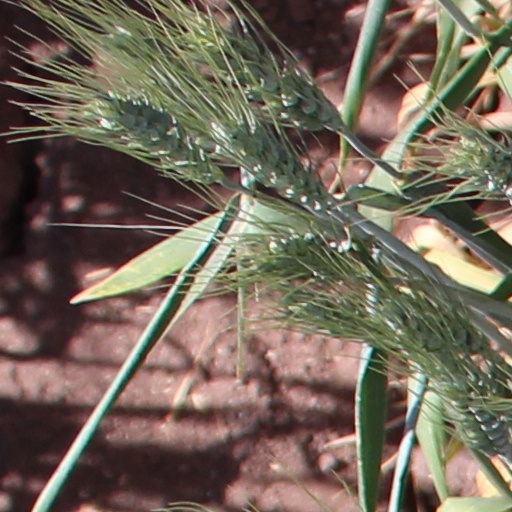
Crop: wheat